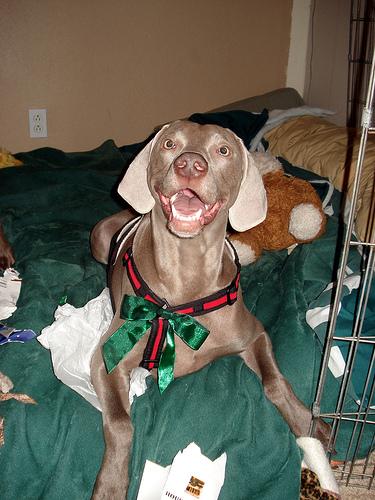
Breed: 235-n000096-Weimaraner